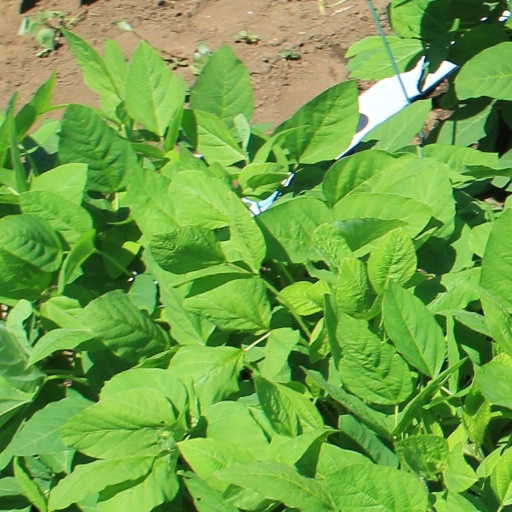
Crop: soybean